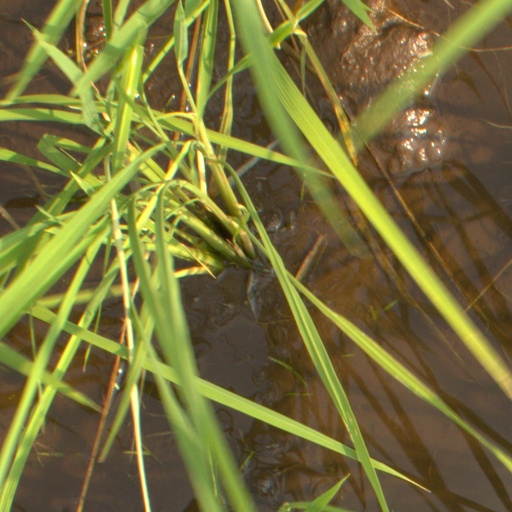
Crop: rice